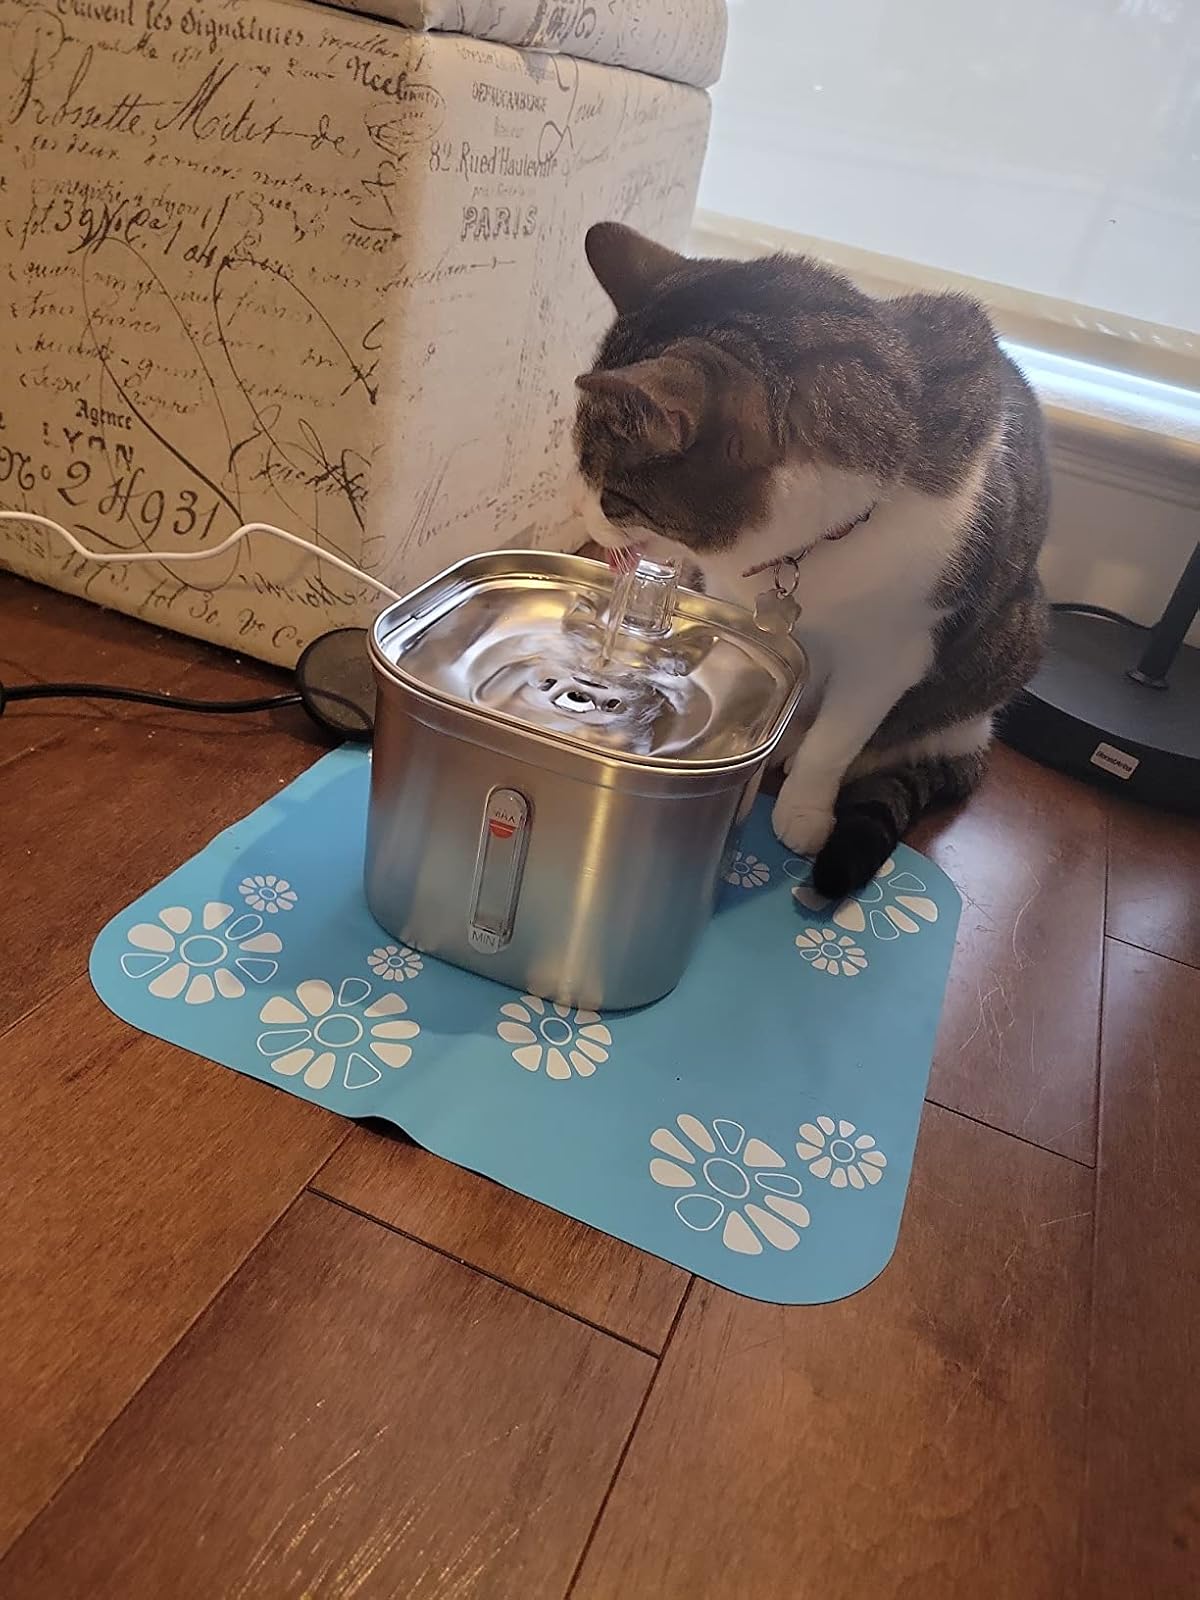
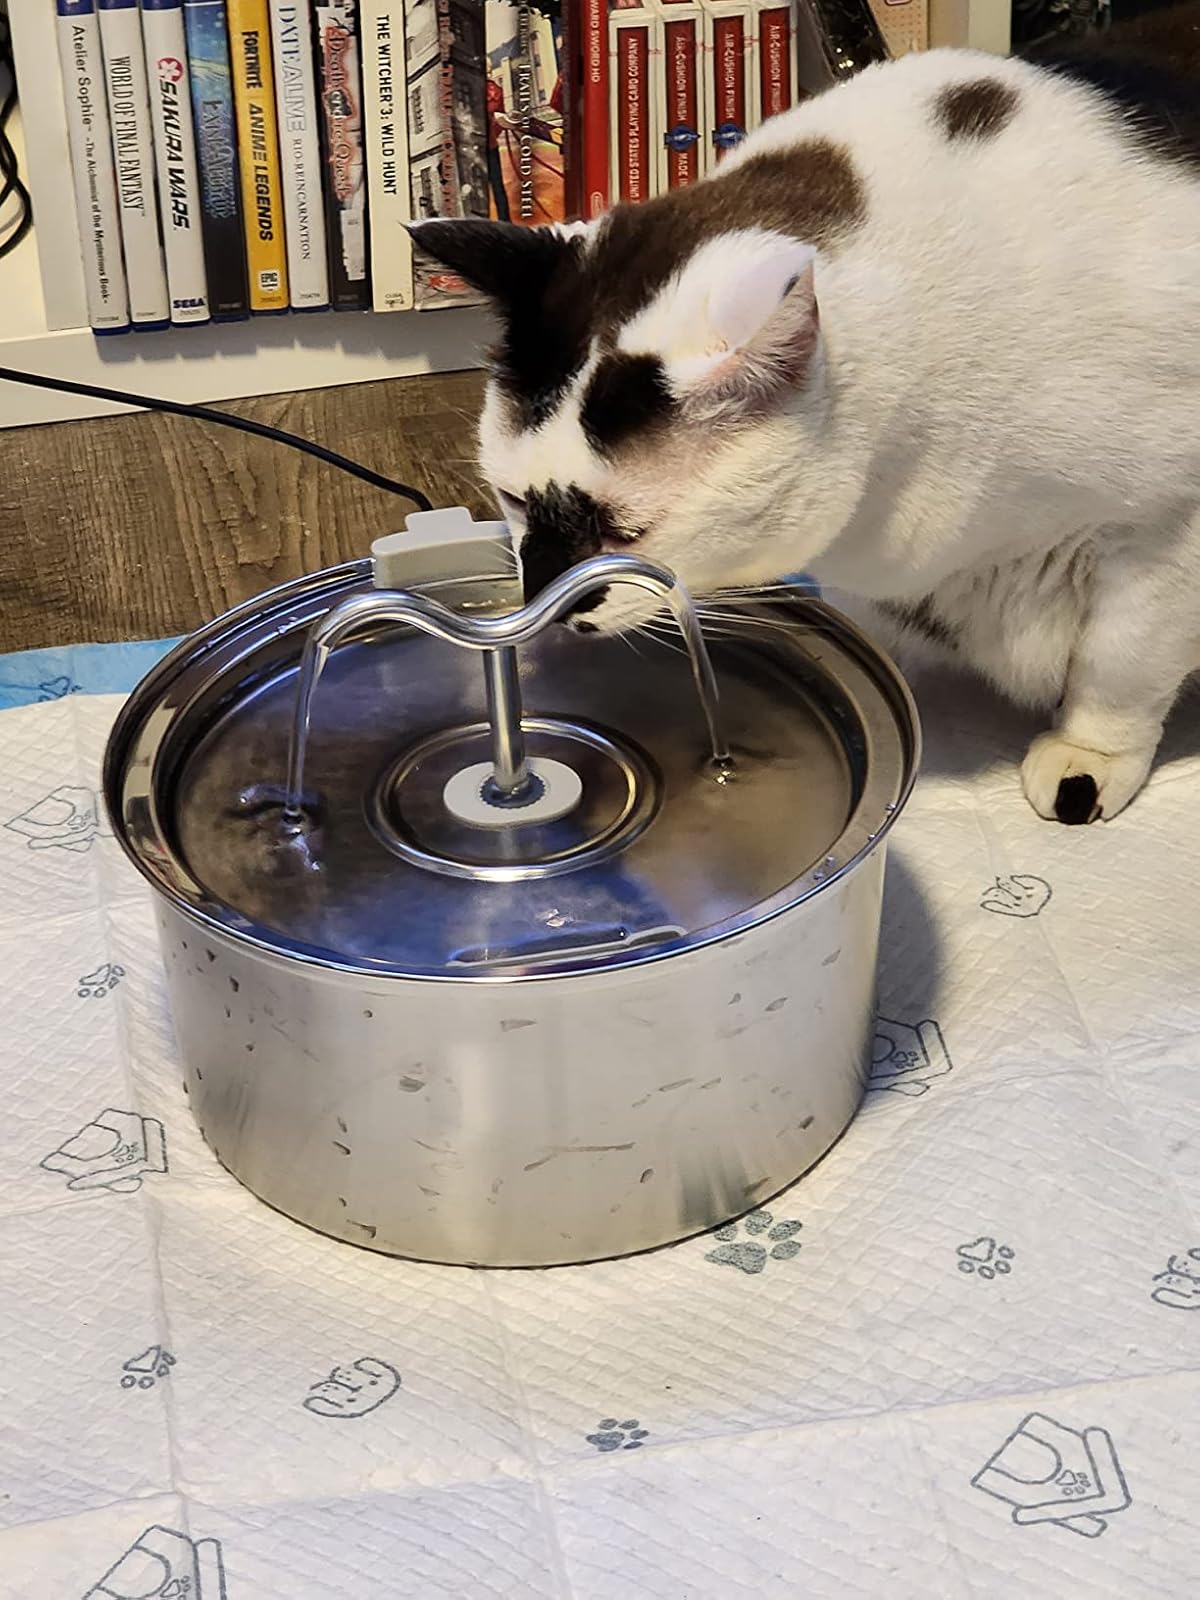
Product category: items_bowl
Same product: no